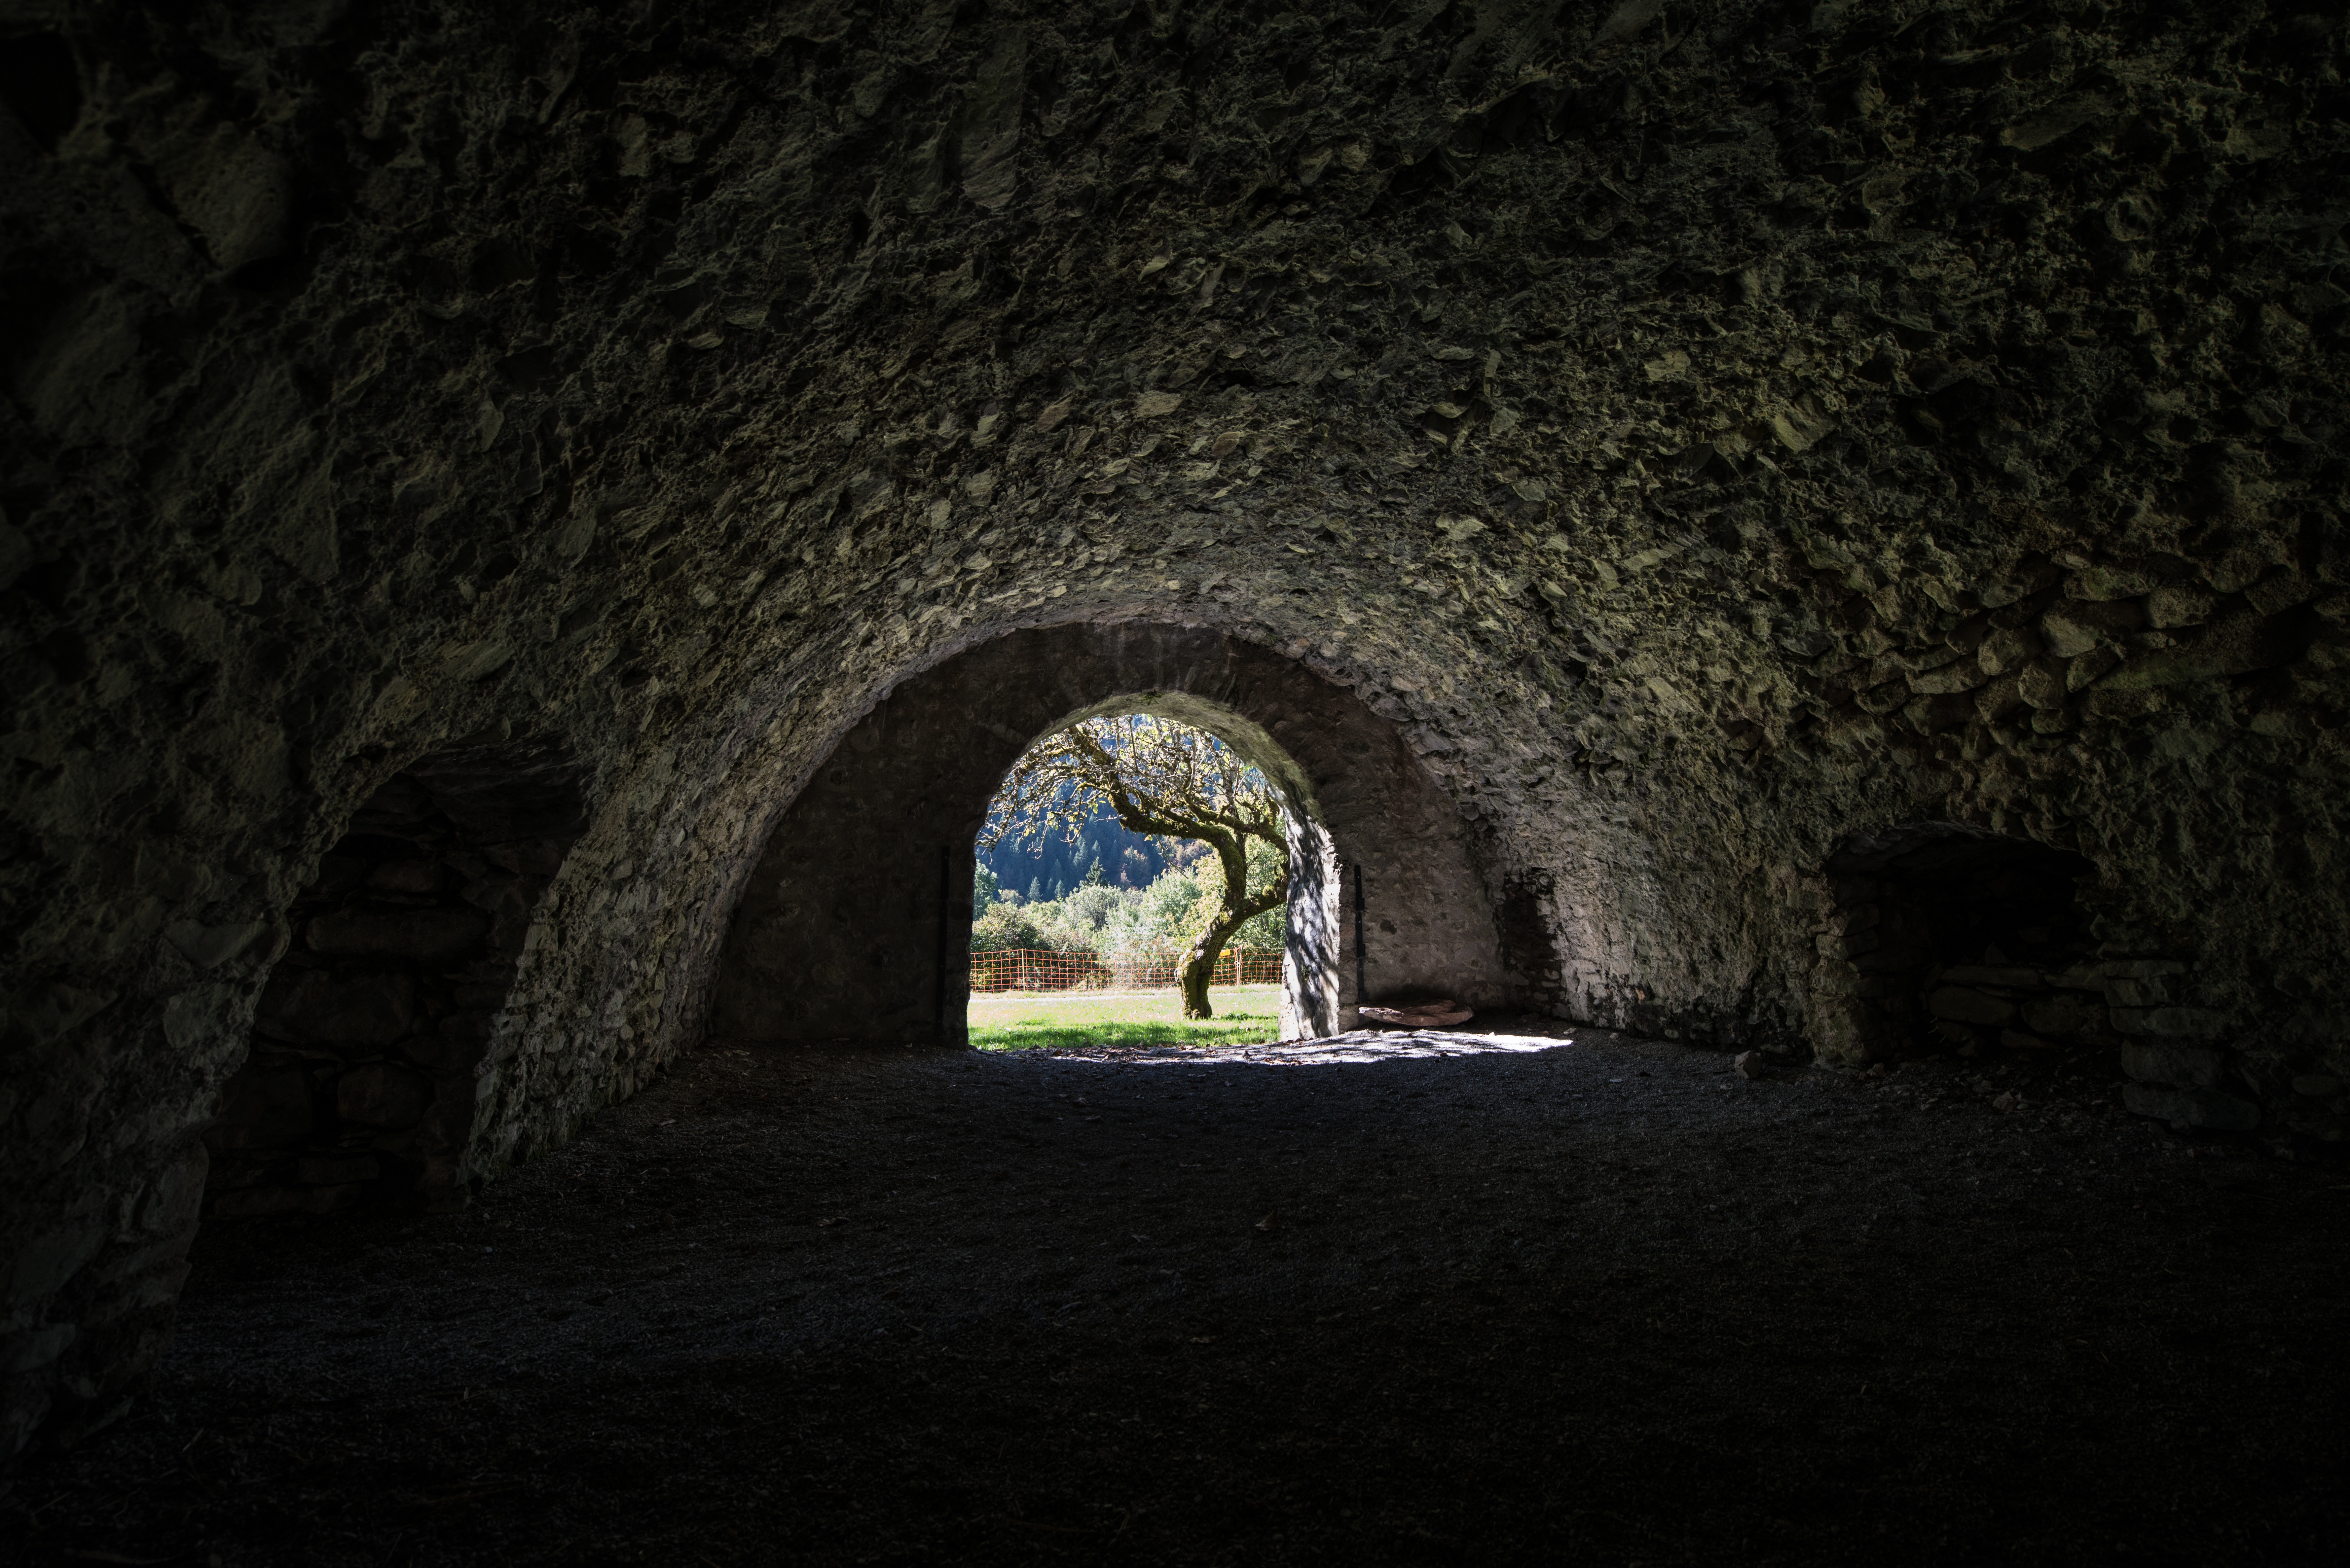
light, tunnel, formation, arch, darkness, ruins, infrastructure, monastery, abbey, ancient history